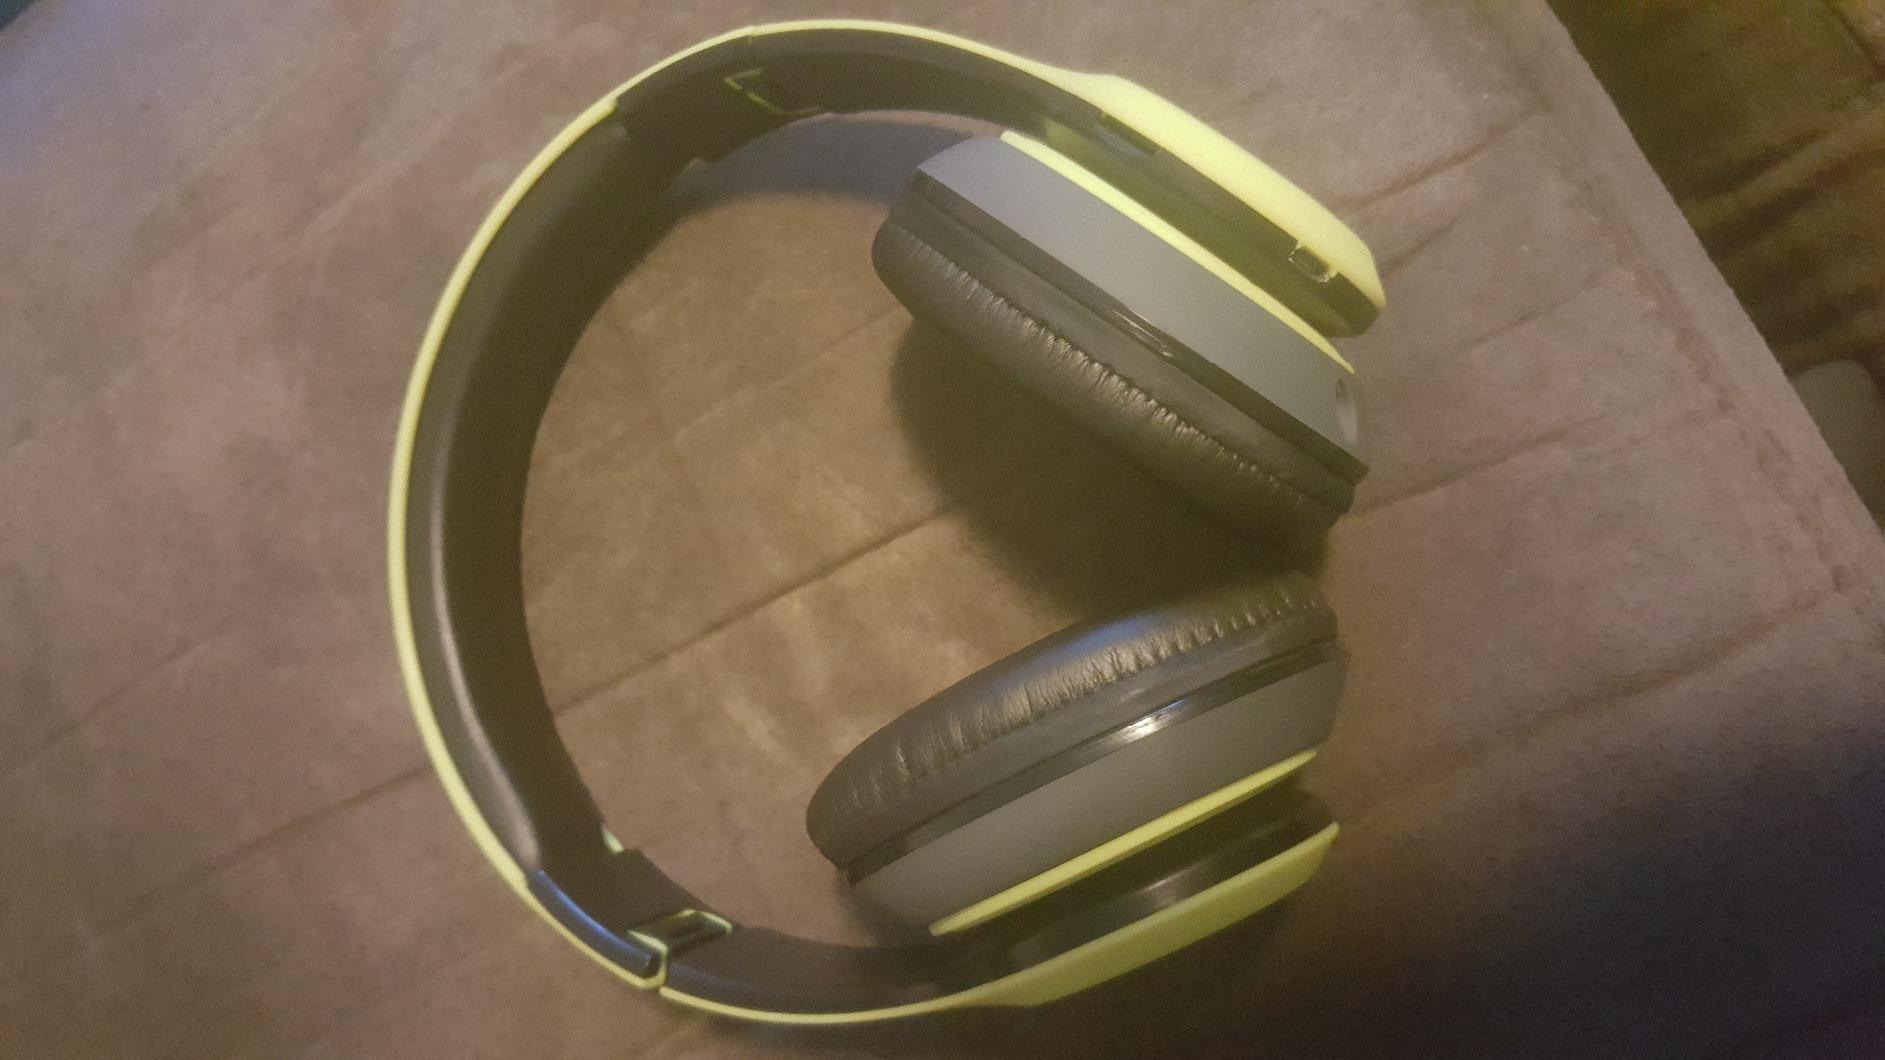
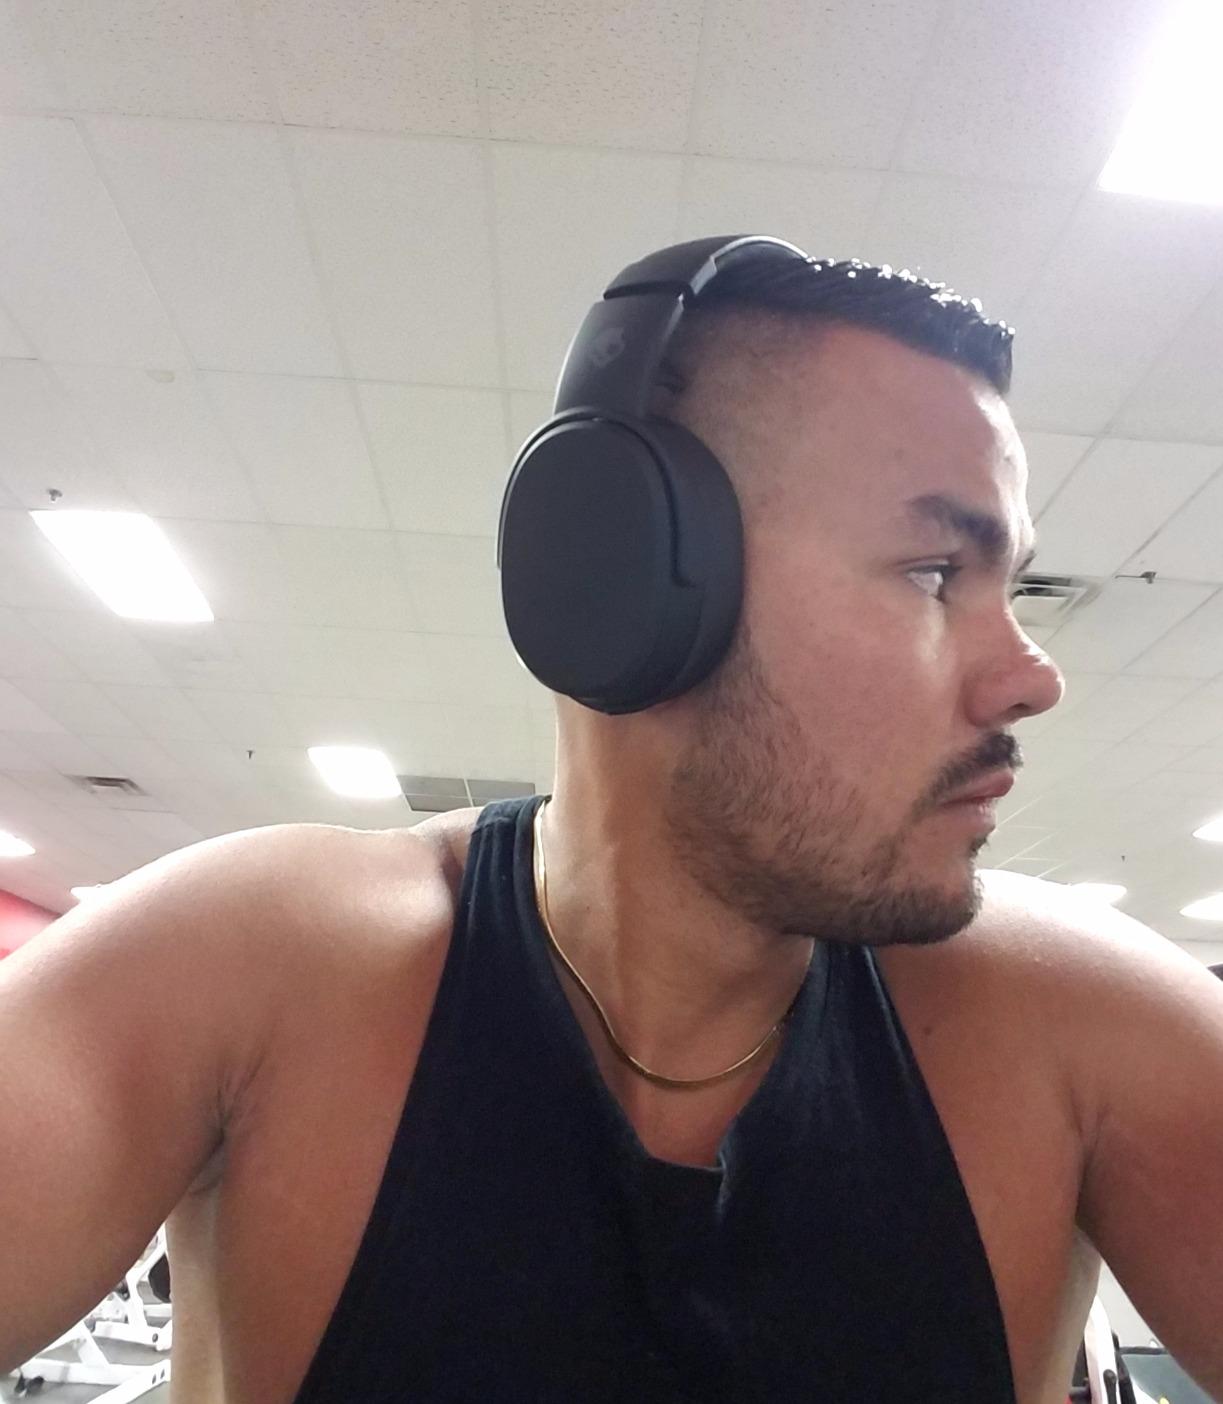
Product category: headphones
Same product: no